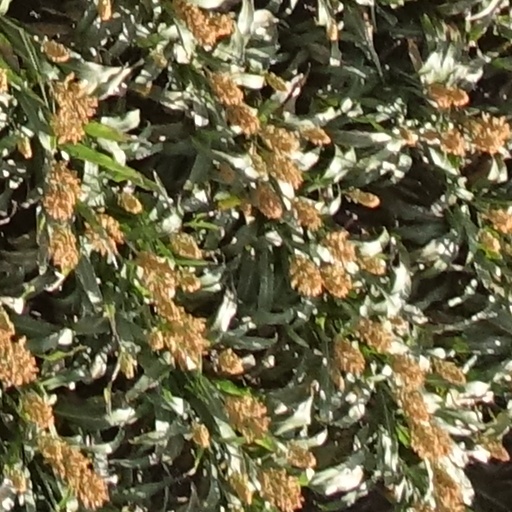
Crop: sorghum